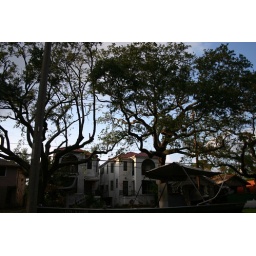
One more &amp;quot;beached&amp;quot; boat, sitting in the neutral ground along the streetcar line.